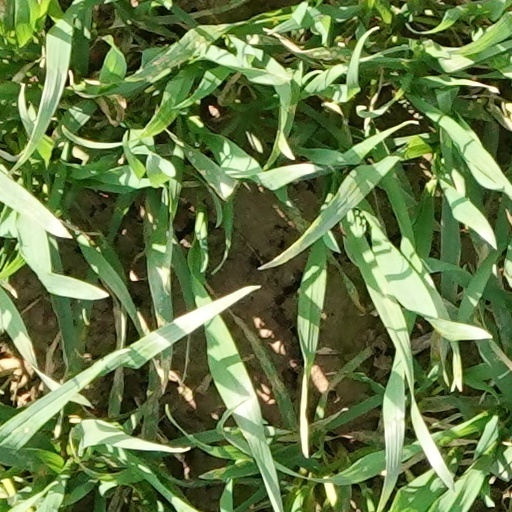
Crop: wheat